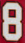
Number: 8